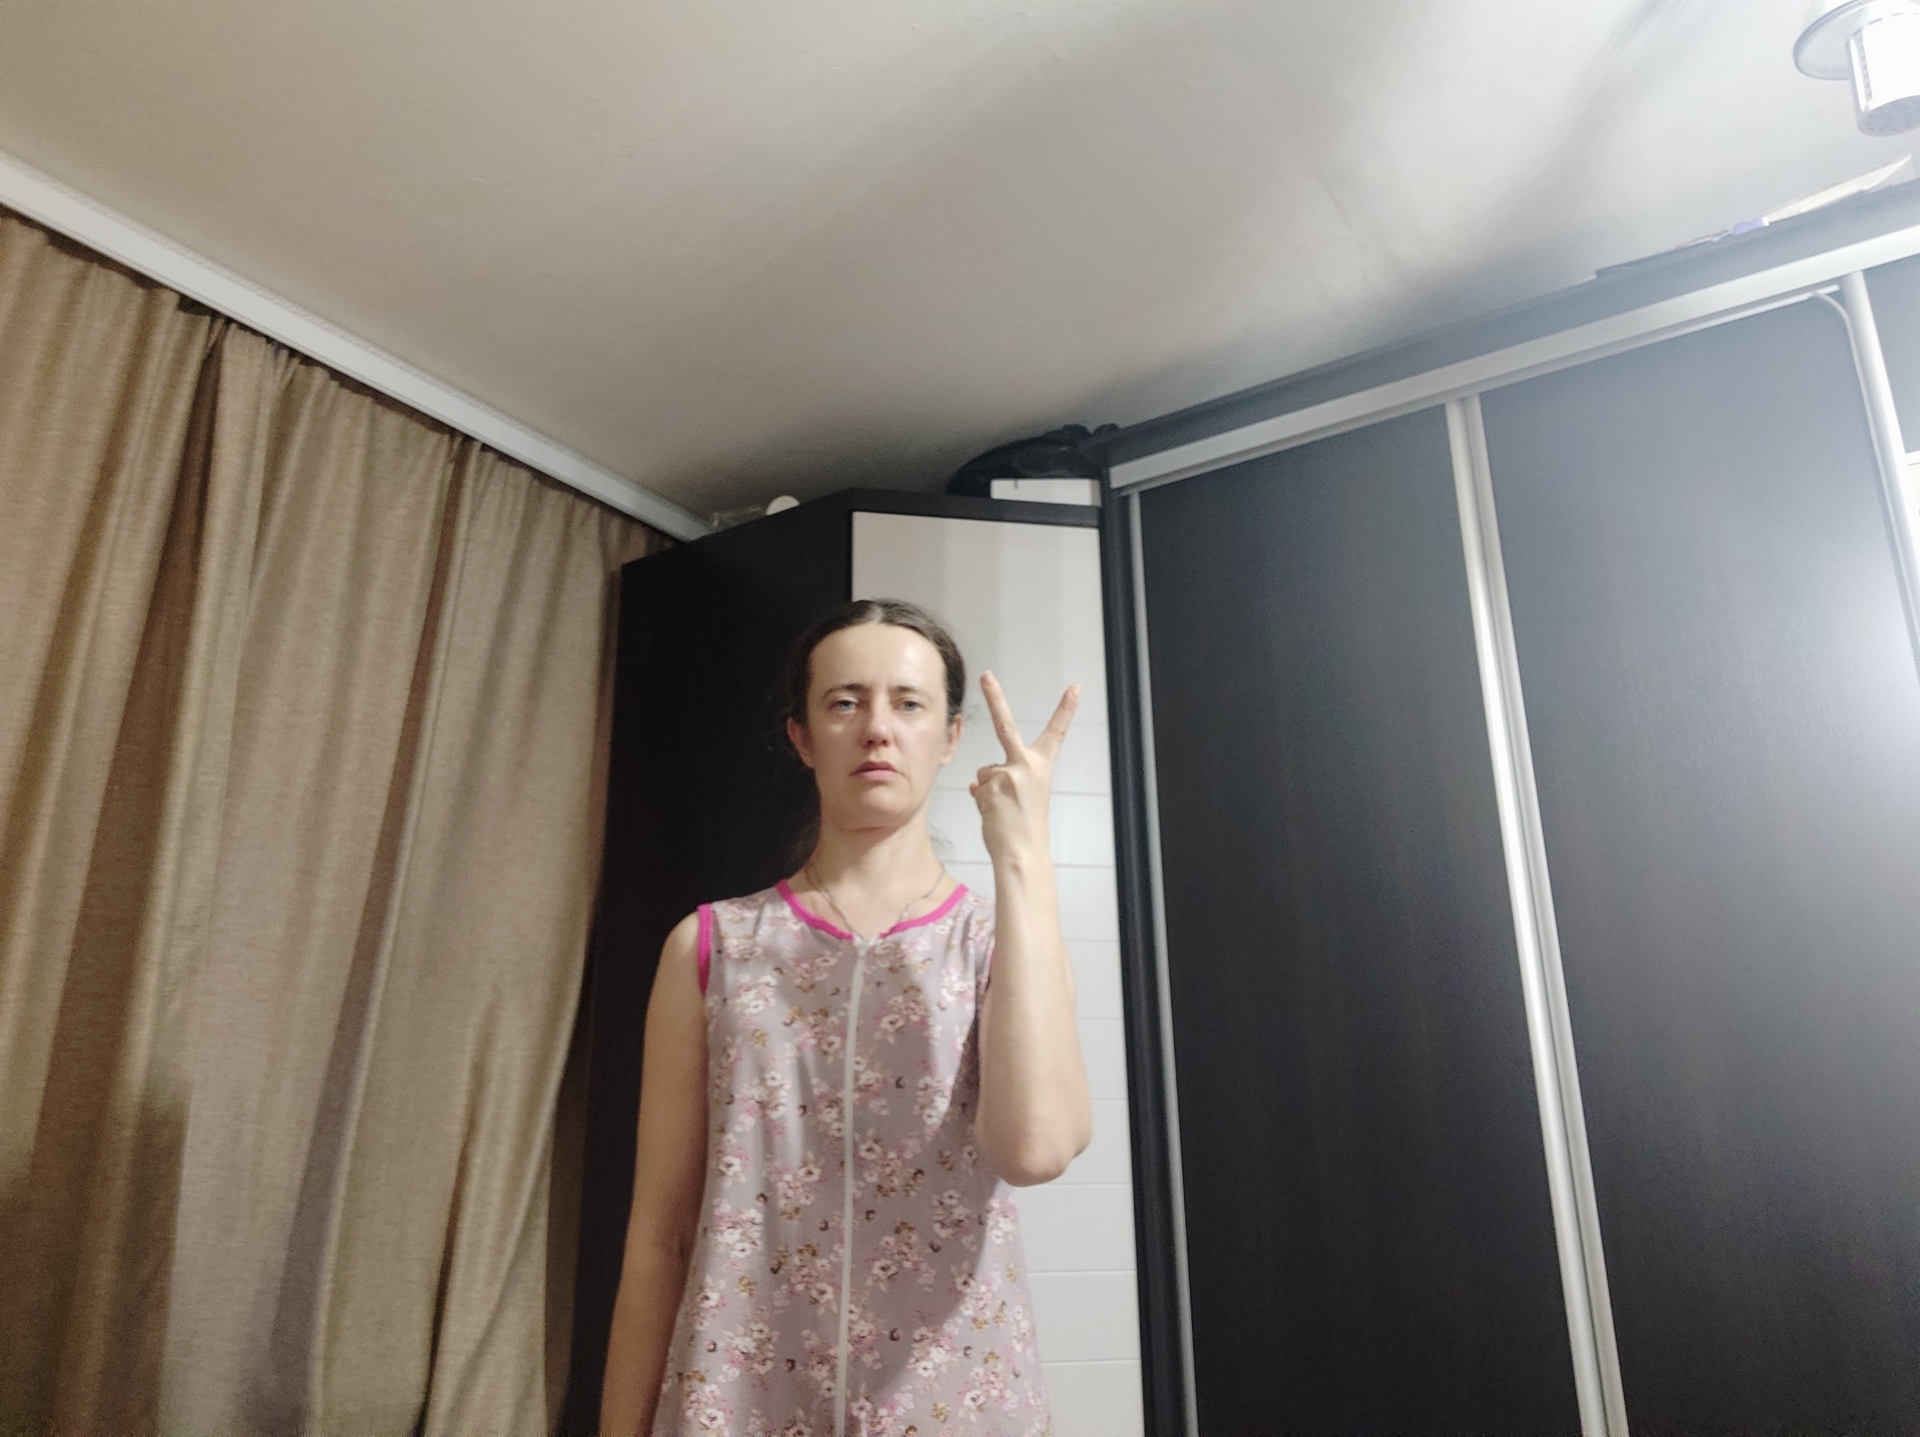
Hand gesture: peace_inverted